Freedom Park (South Africa)

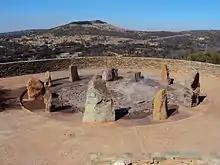
Isivivane - Freedom Park. Pretoria, South Africa

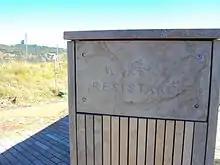
Memorial - Freedom Park

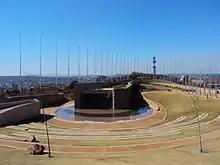
Amphitheatre - Freedom Park

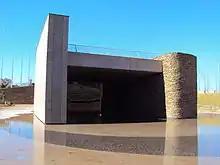
Eternal Flame - Freedom Park

Construction of the park occurred in various phases and was dealt with by Stefanutti Stocks, WBHO, Trencon, Concor and others.